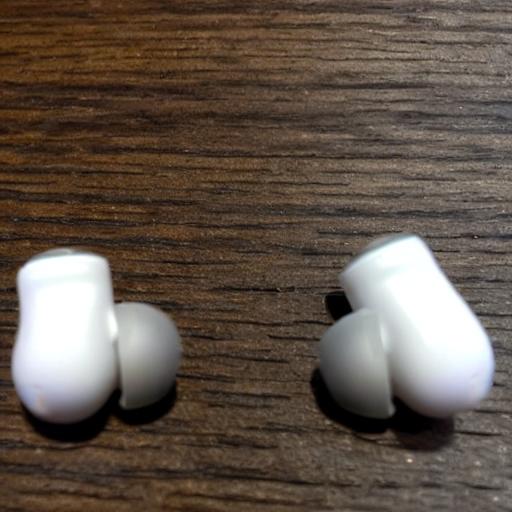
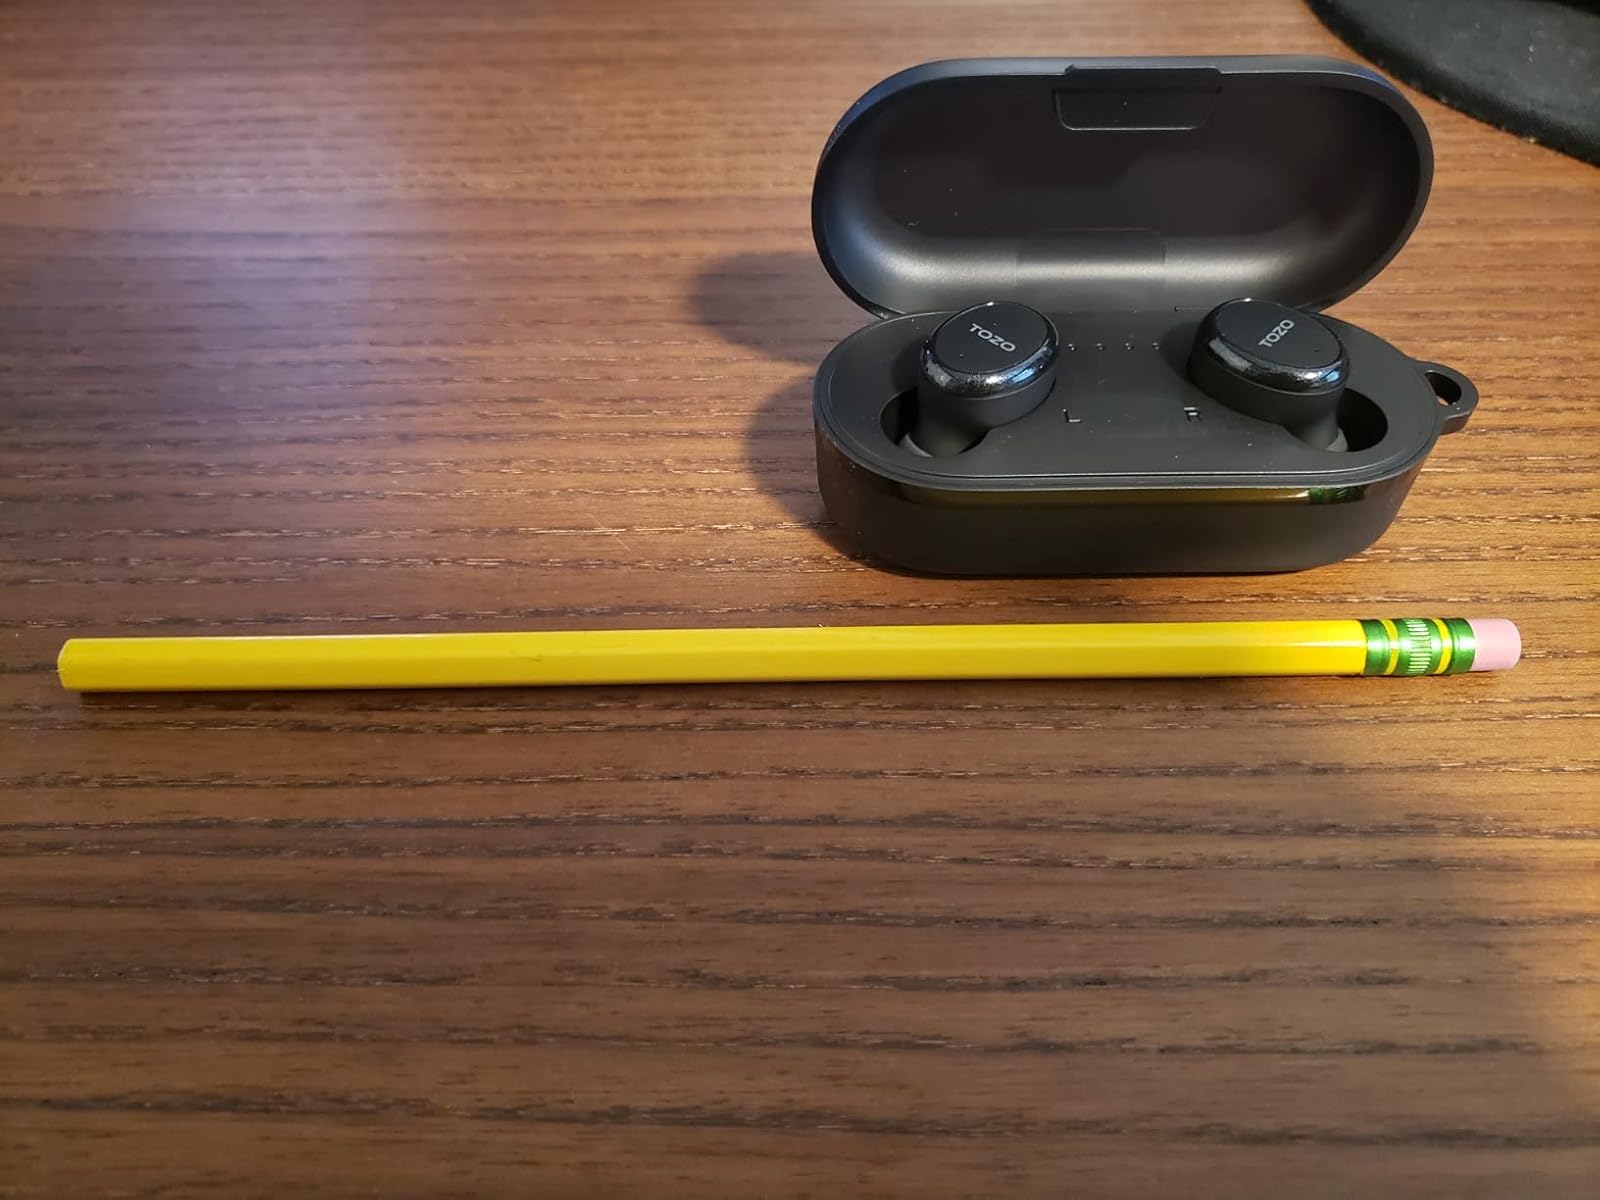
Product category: earbuds
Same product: no